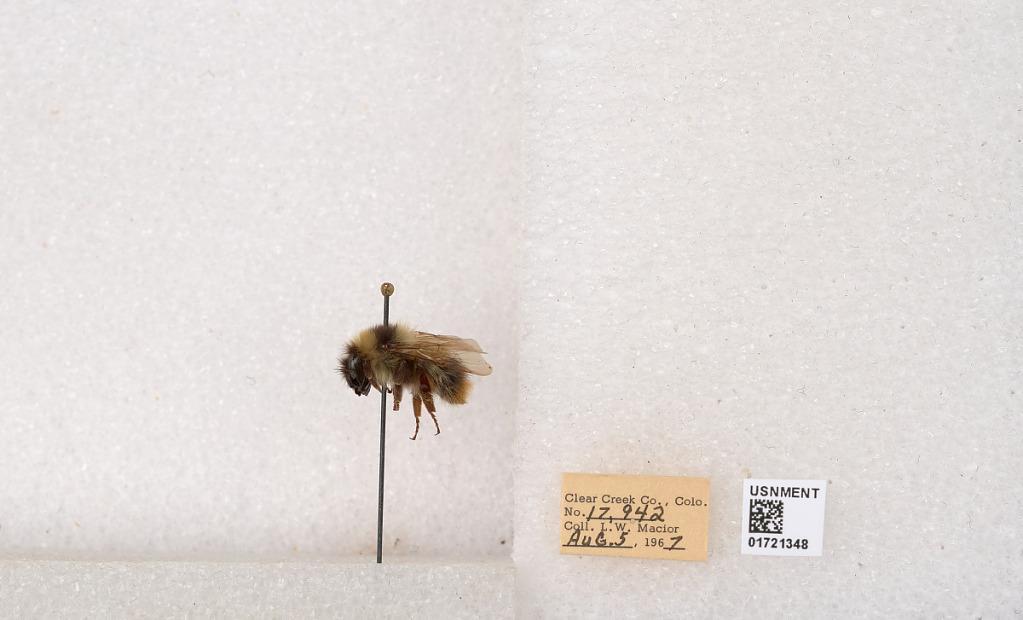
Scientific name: Bombus kirbyellus
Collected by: L. Macior
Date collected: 1967-8-5
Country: United States
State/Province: Colorado
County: Clear Creek
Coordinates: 39.6891, -105.644